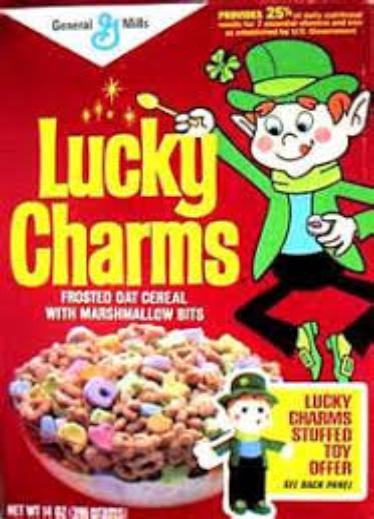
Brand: Berry Lucky Charms
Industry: Food